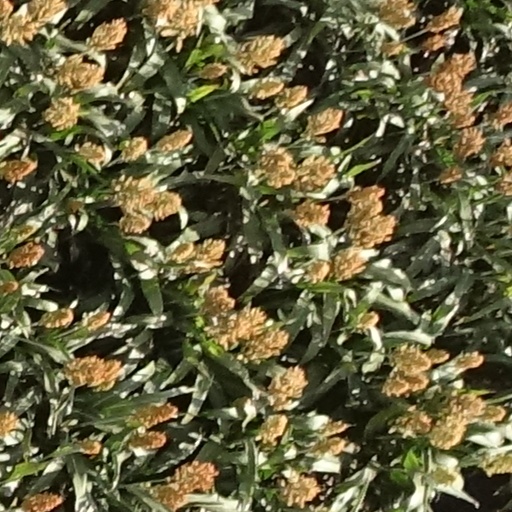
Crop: sorghum